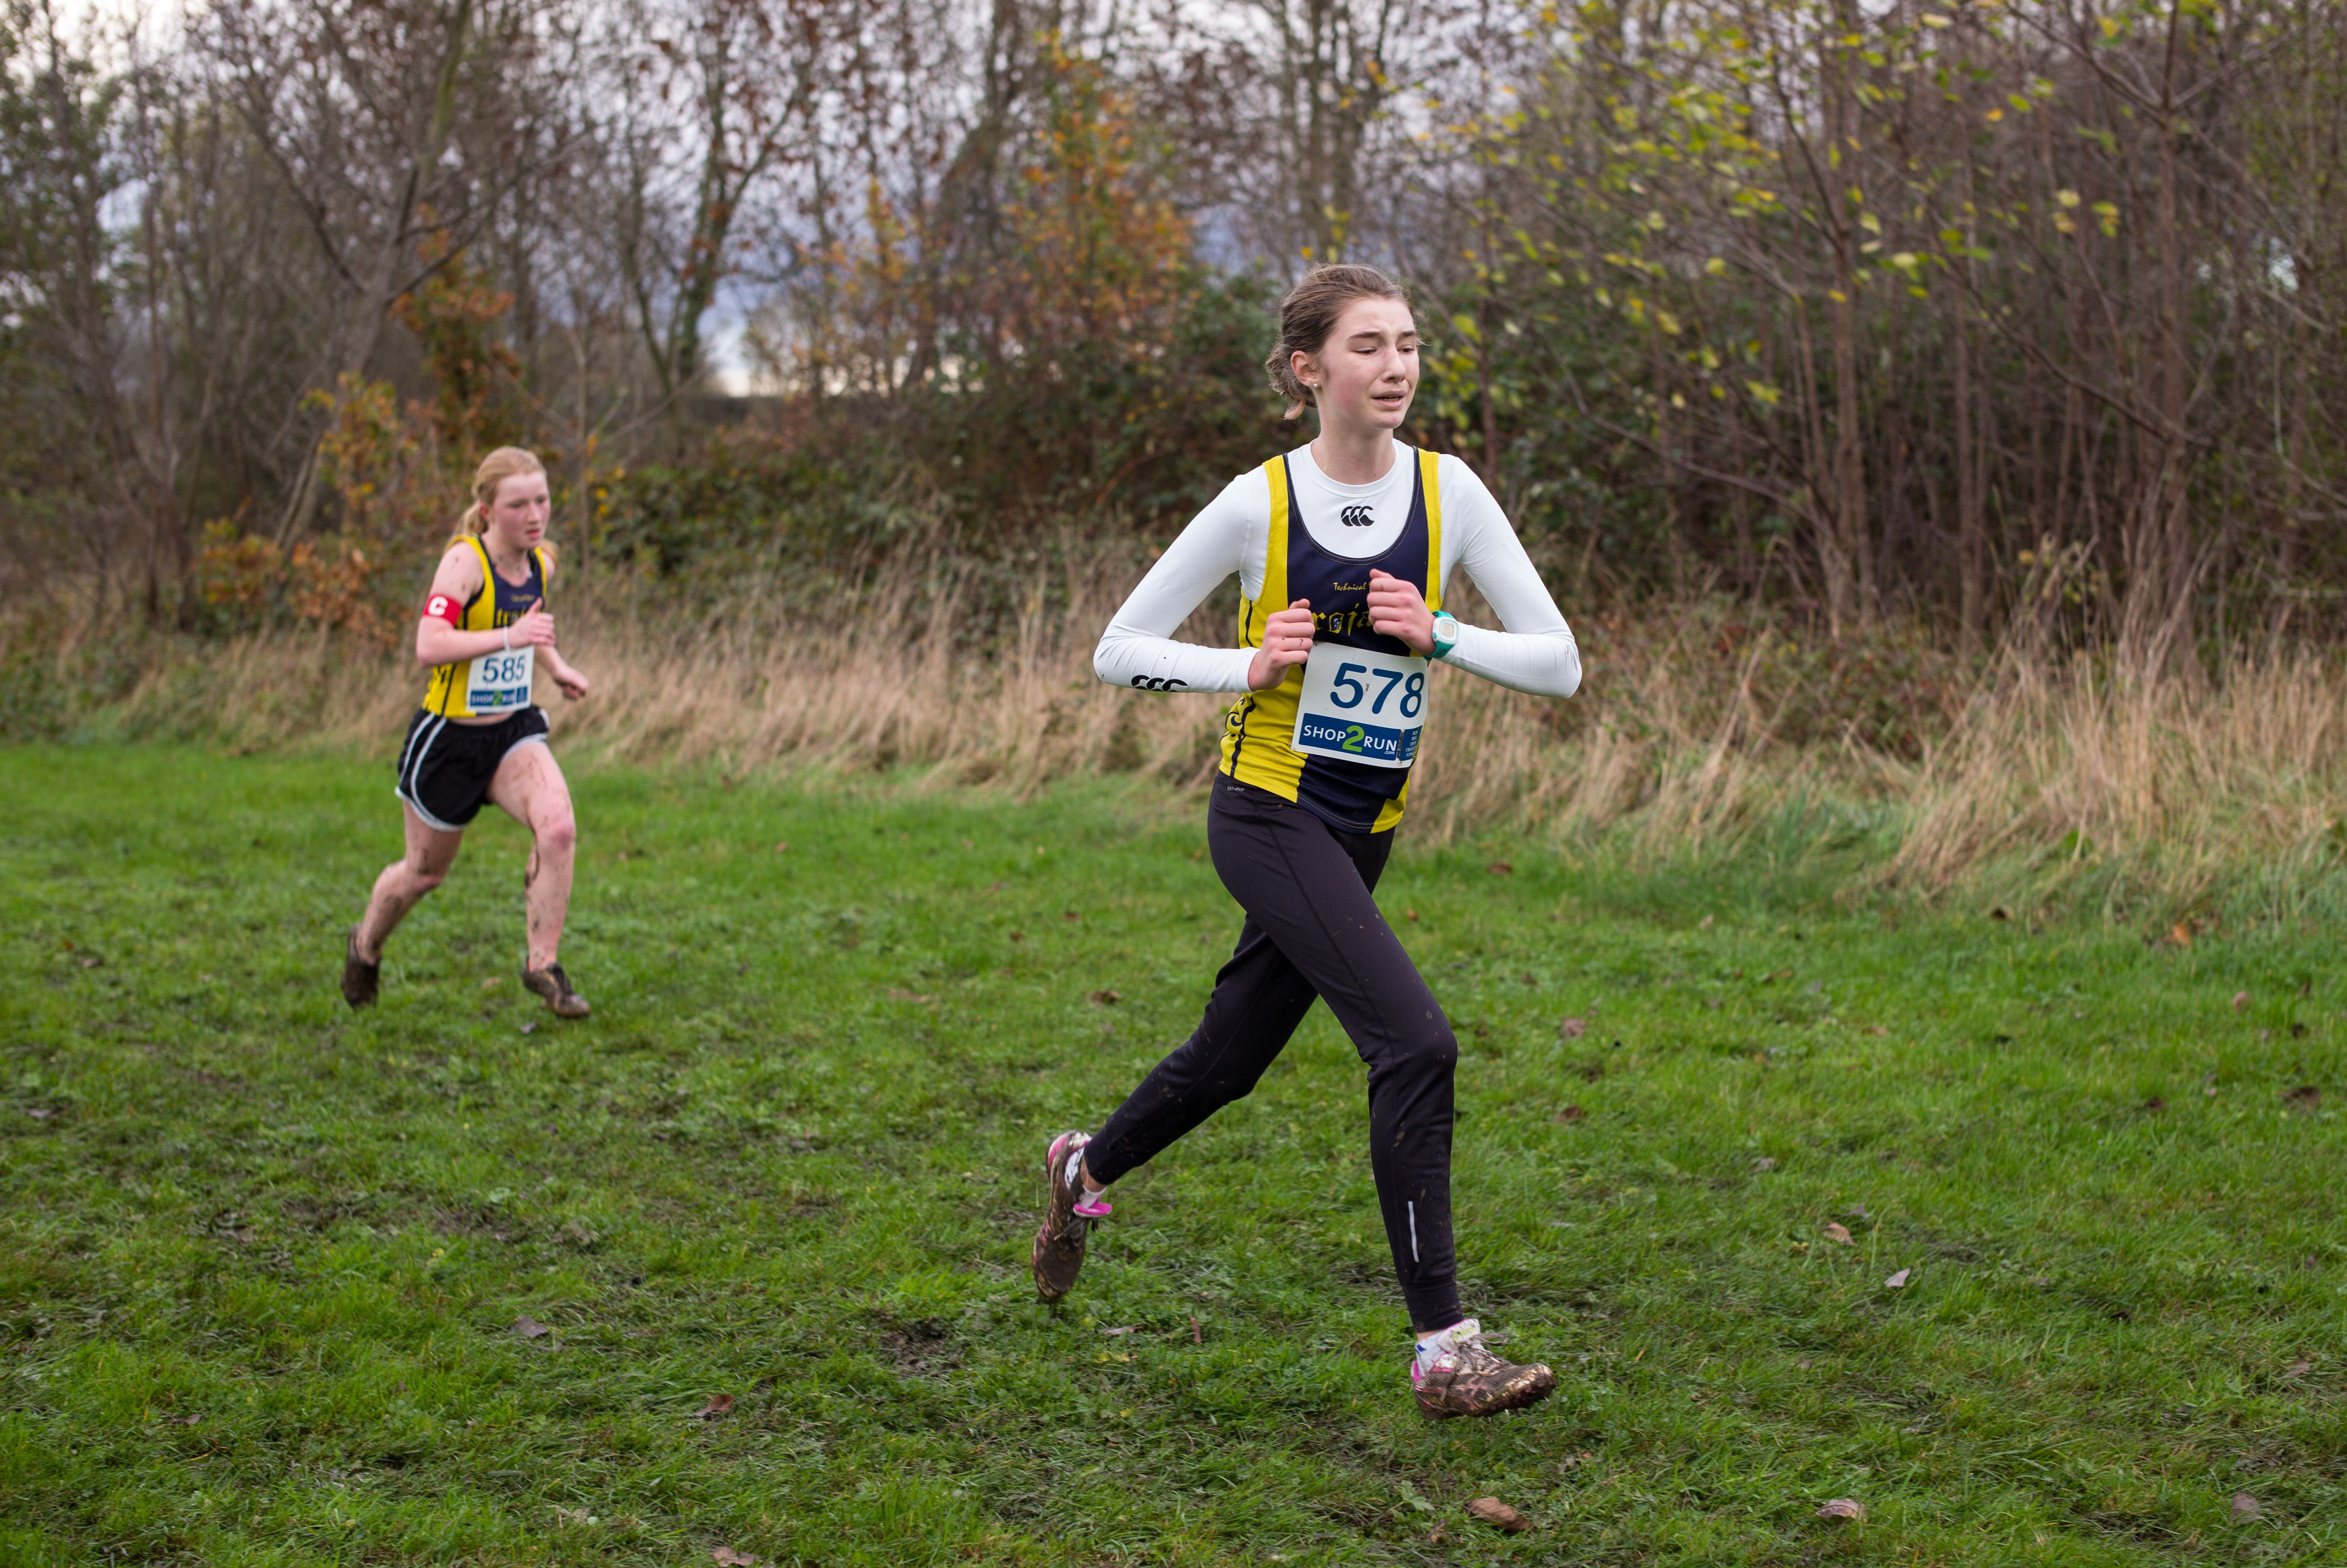
person, running, recreation, jogging, race, sports, endurance, athletics, physical exercise, outdoor recreation, human action, endurance sports, ultramarathon, duathlon, long distance running, cross country running